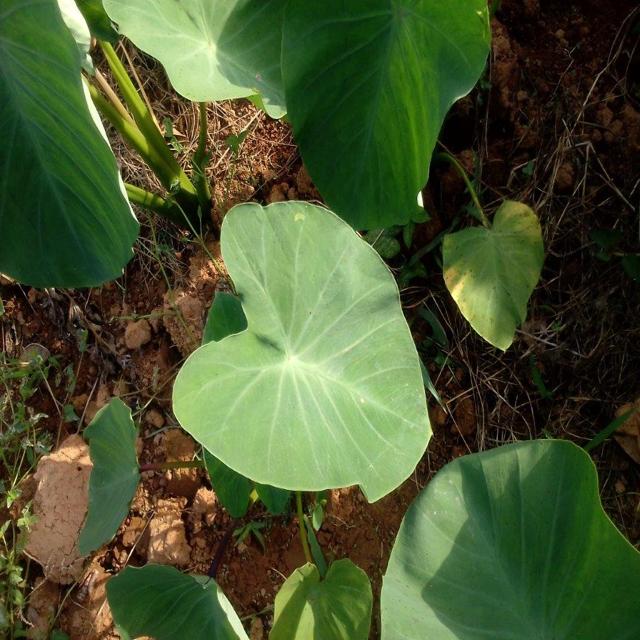
Label: Healthy